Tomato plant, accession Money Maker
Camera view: vertical (180 deg); turntable rotation: 150 degrees
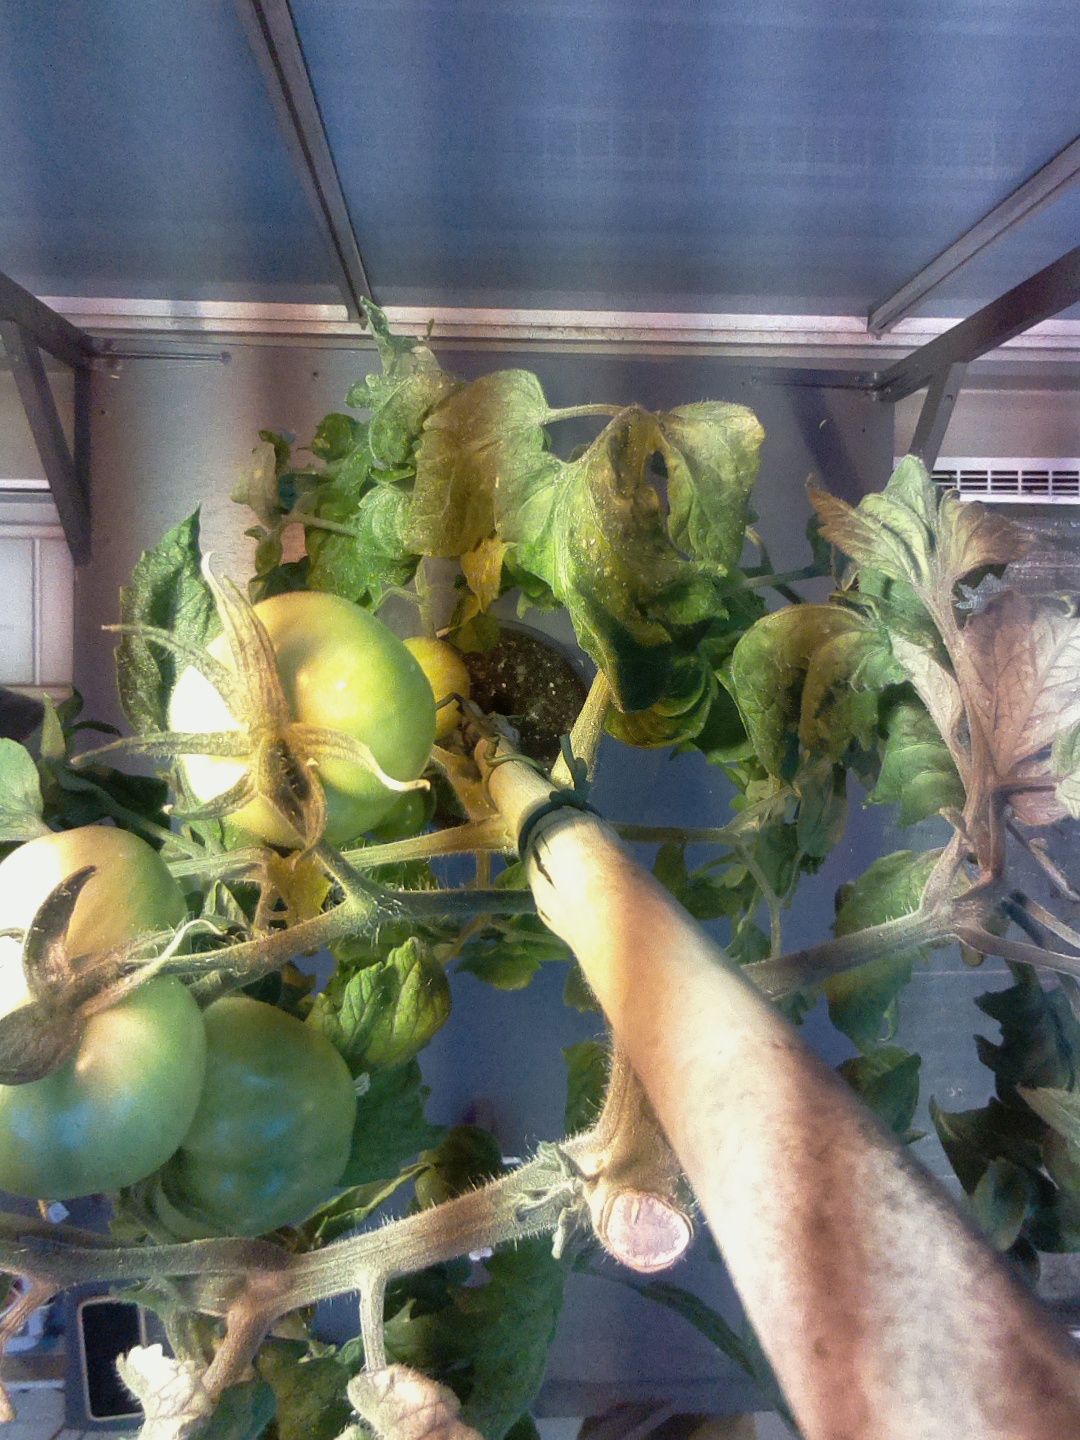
BBCH growth stage 78: 80% -90% of final fruit size